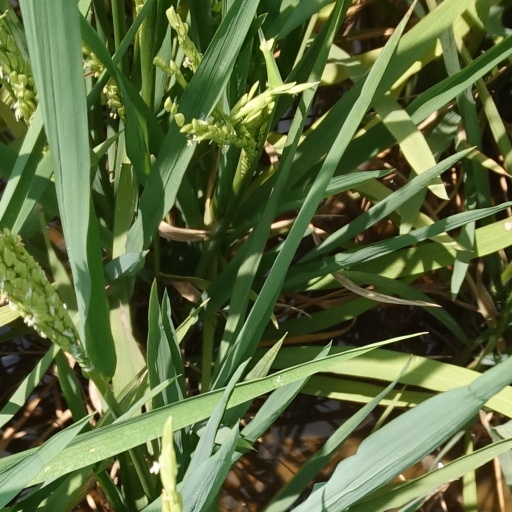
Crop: rice